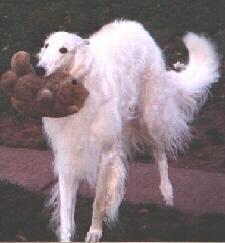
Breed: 226-n000064-borzoi